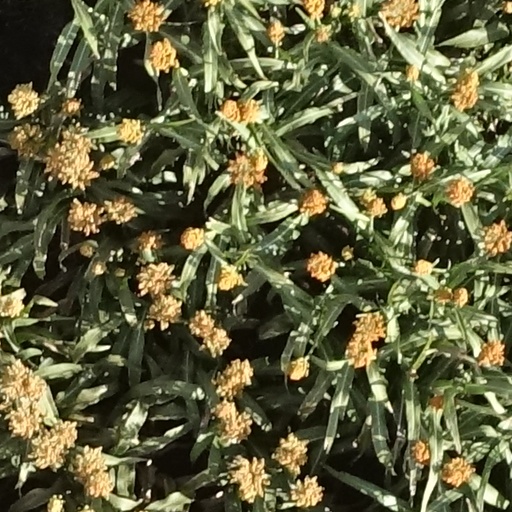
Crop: sorghum